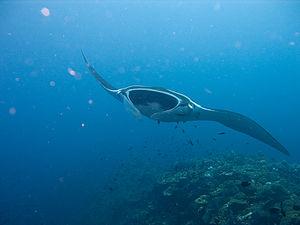
Cette page a pour objet de présenter un arbre phylogénétique des Chondrichthyes, c'est-à-dire un cladogramme mettant en lumière les relations de parenté existant entre leurs différents groupes, telles que les dernières analyses reconnues les proposent. Ce n'est qu'une possibilité, et les principaux débats qui subsistent au sein de la communauté scientifique sont brièvement présentés ci-dessous, avant la bibliographie.